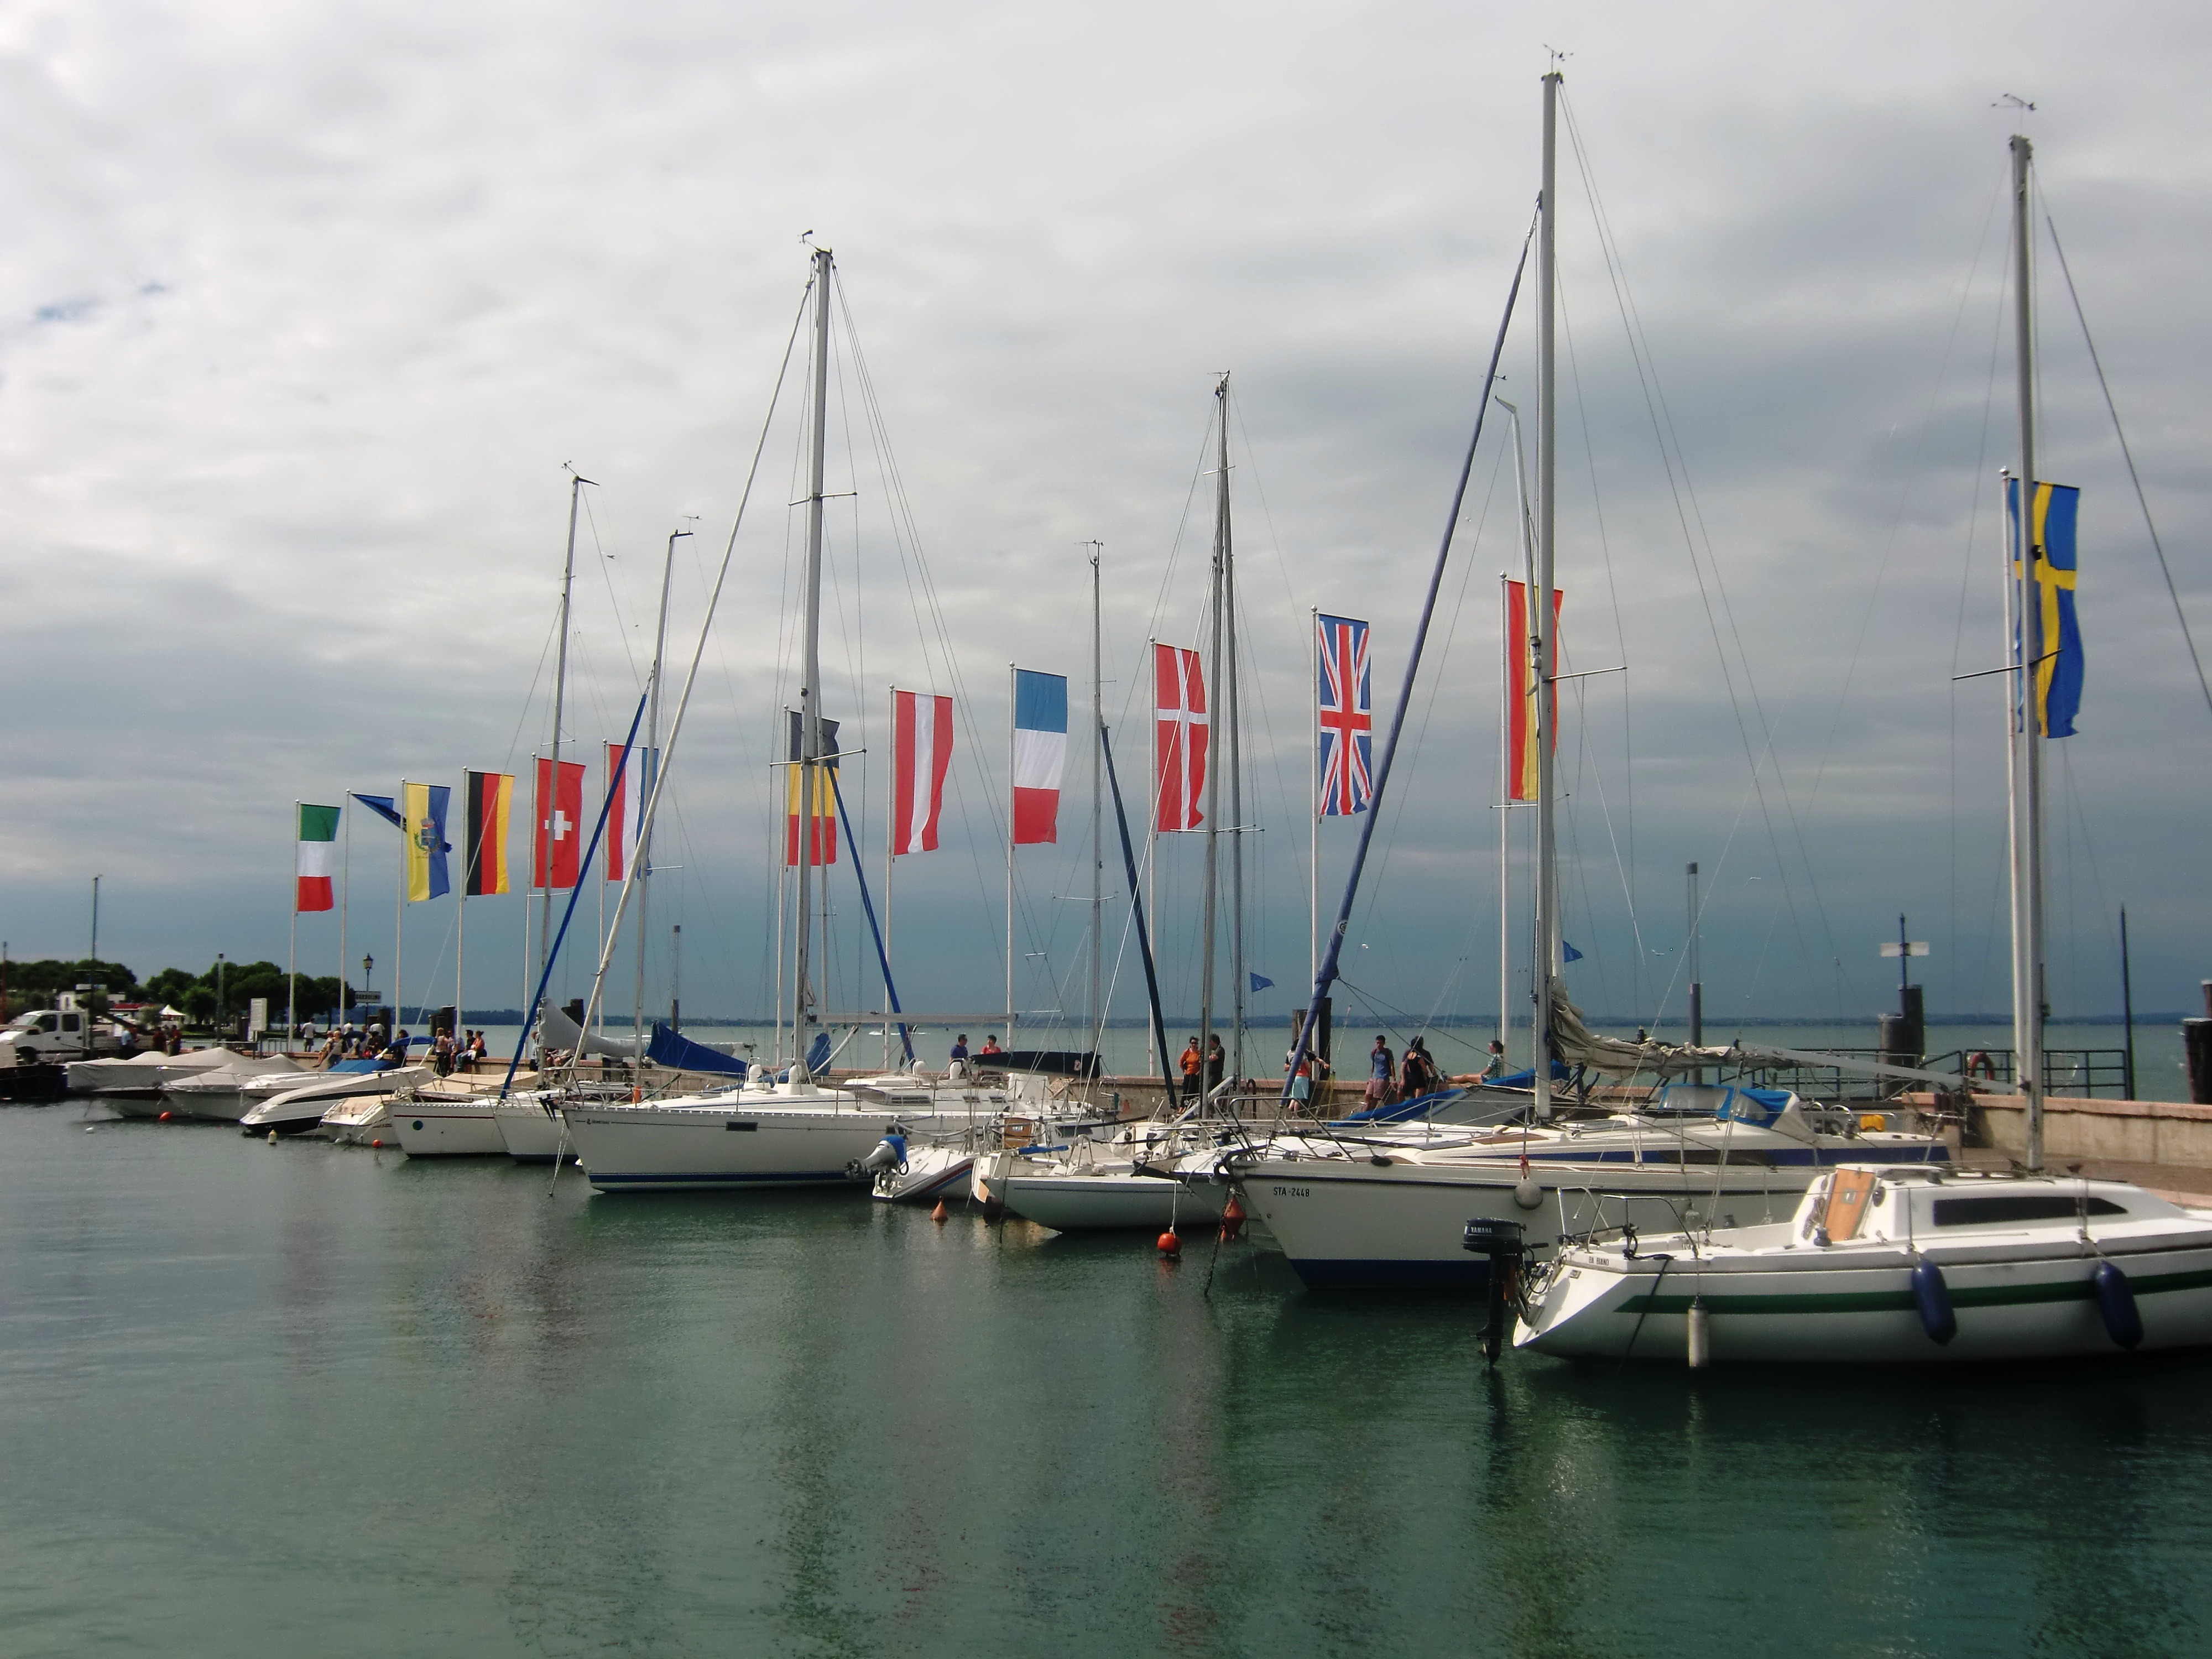
sea, coast, dock, boat, vehicle, mast, sailing, holiday, bay, italy, harbor, marina, port, sailboat, garda, infrastructure, sail, watercraft, sailing ship, bardolino